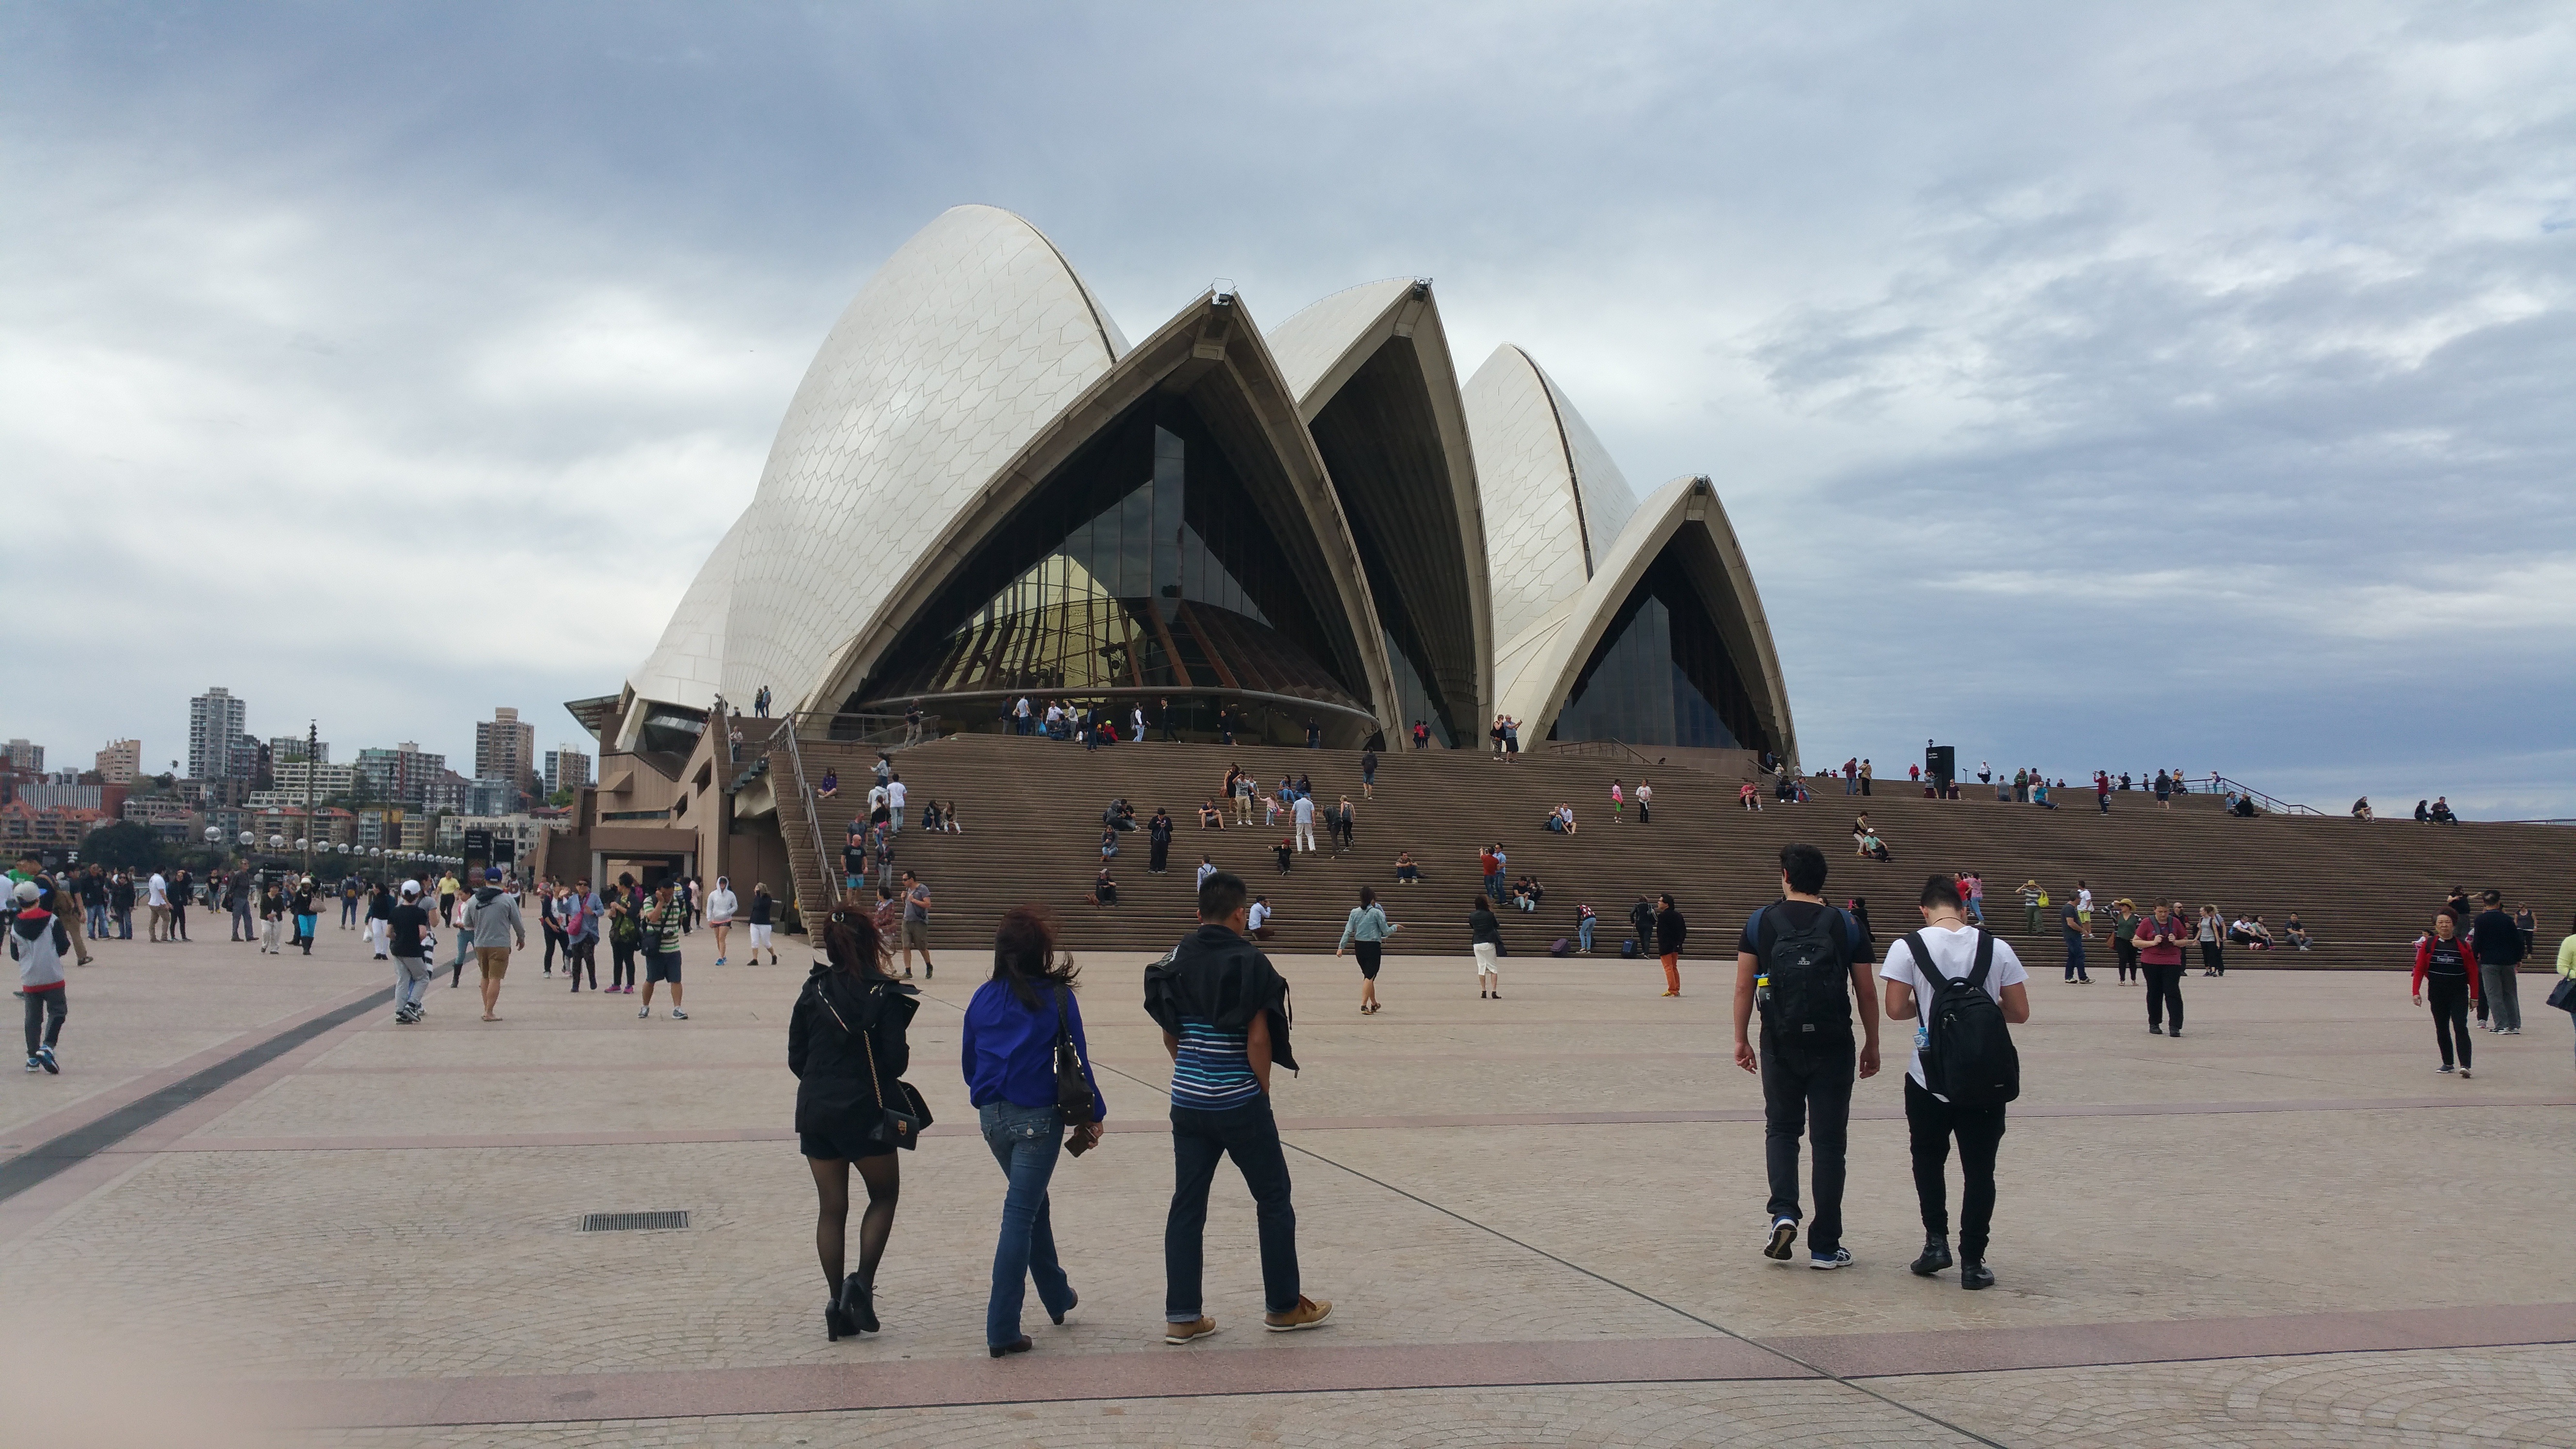
architecture, building, monument, sydney, opera house, tourism, australia, memorial, town square, cloudy weather, atmosphere of earth